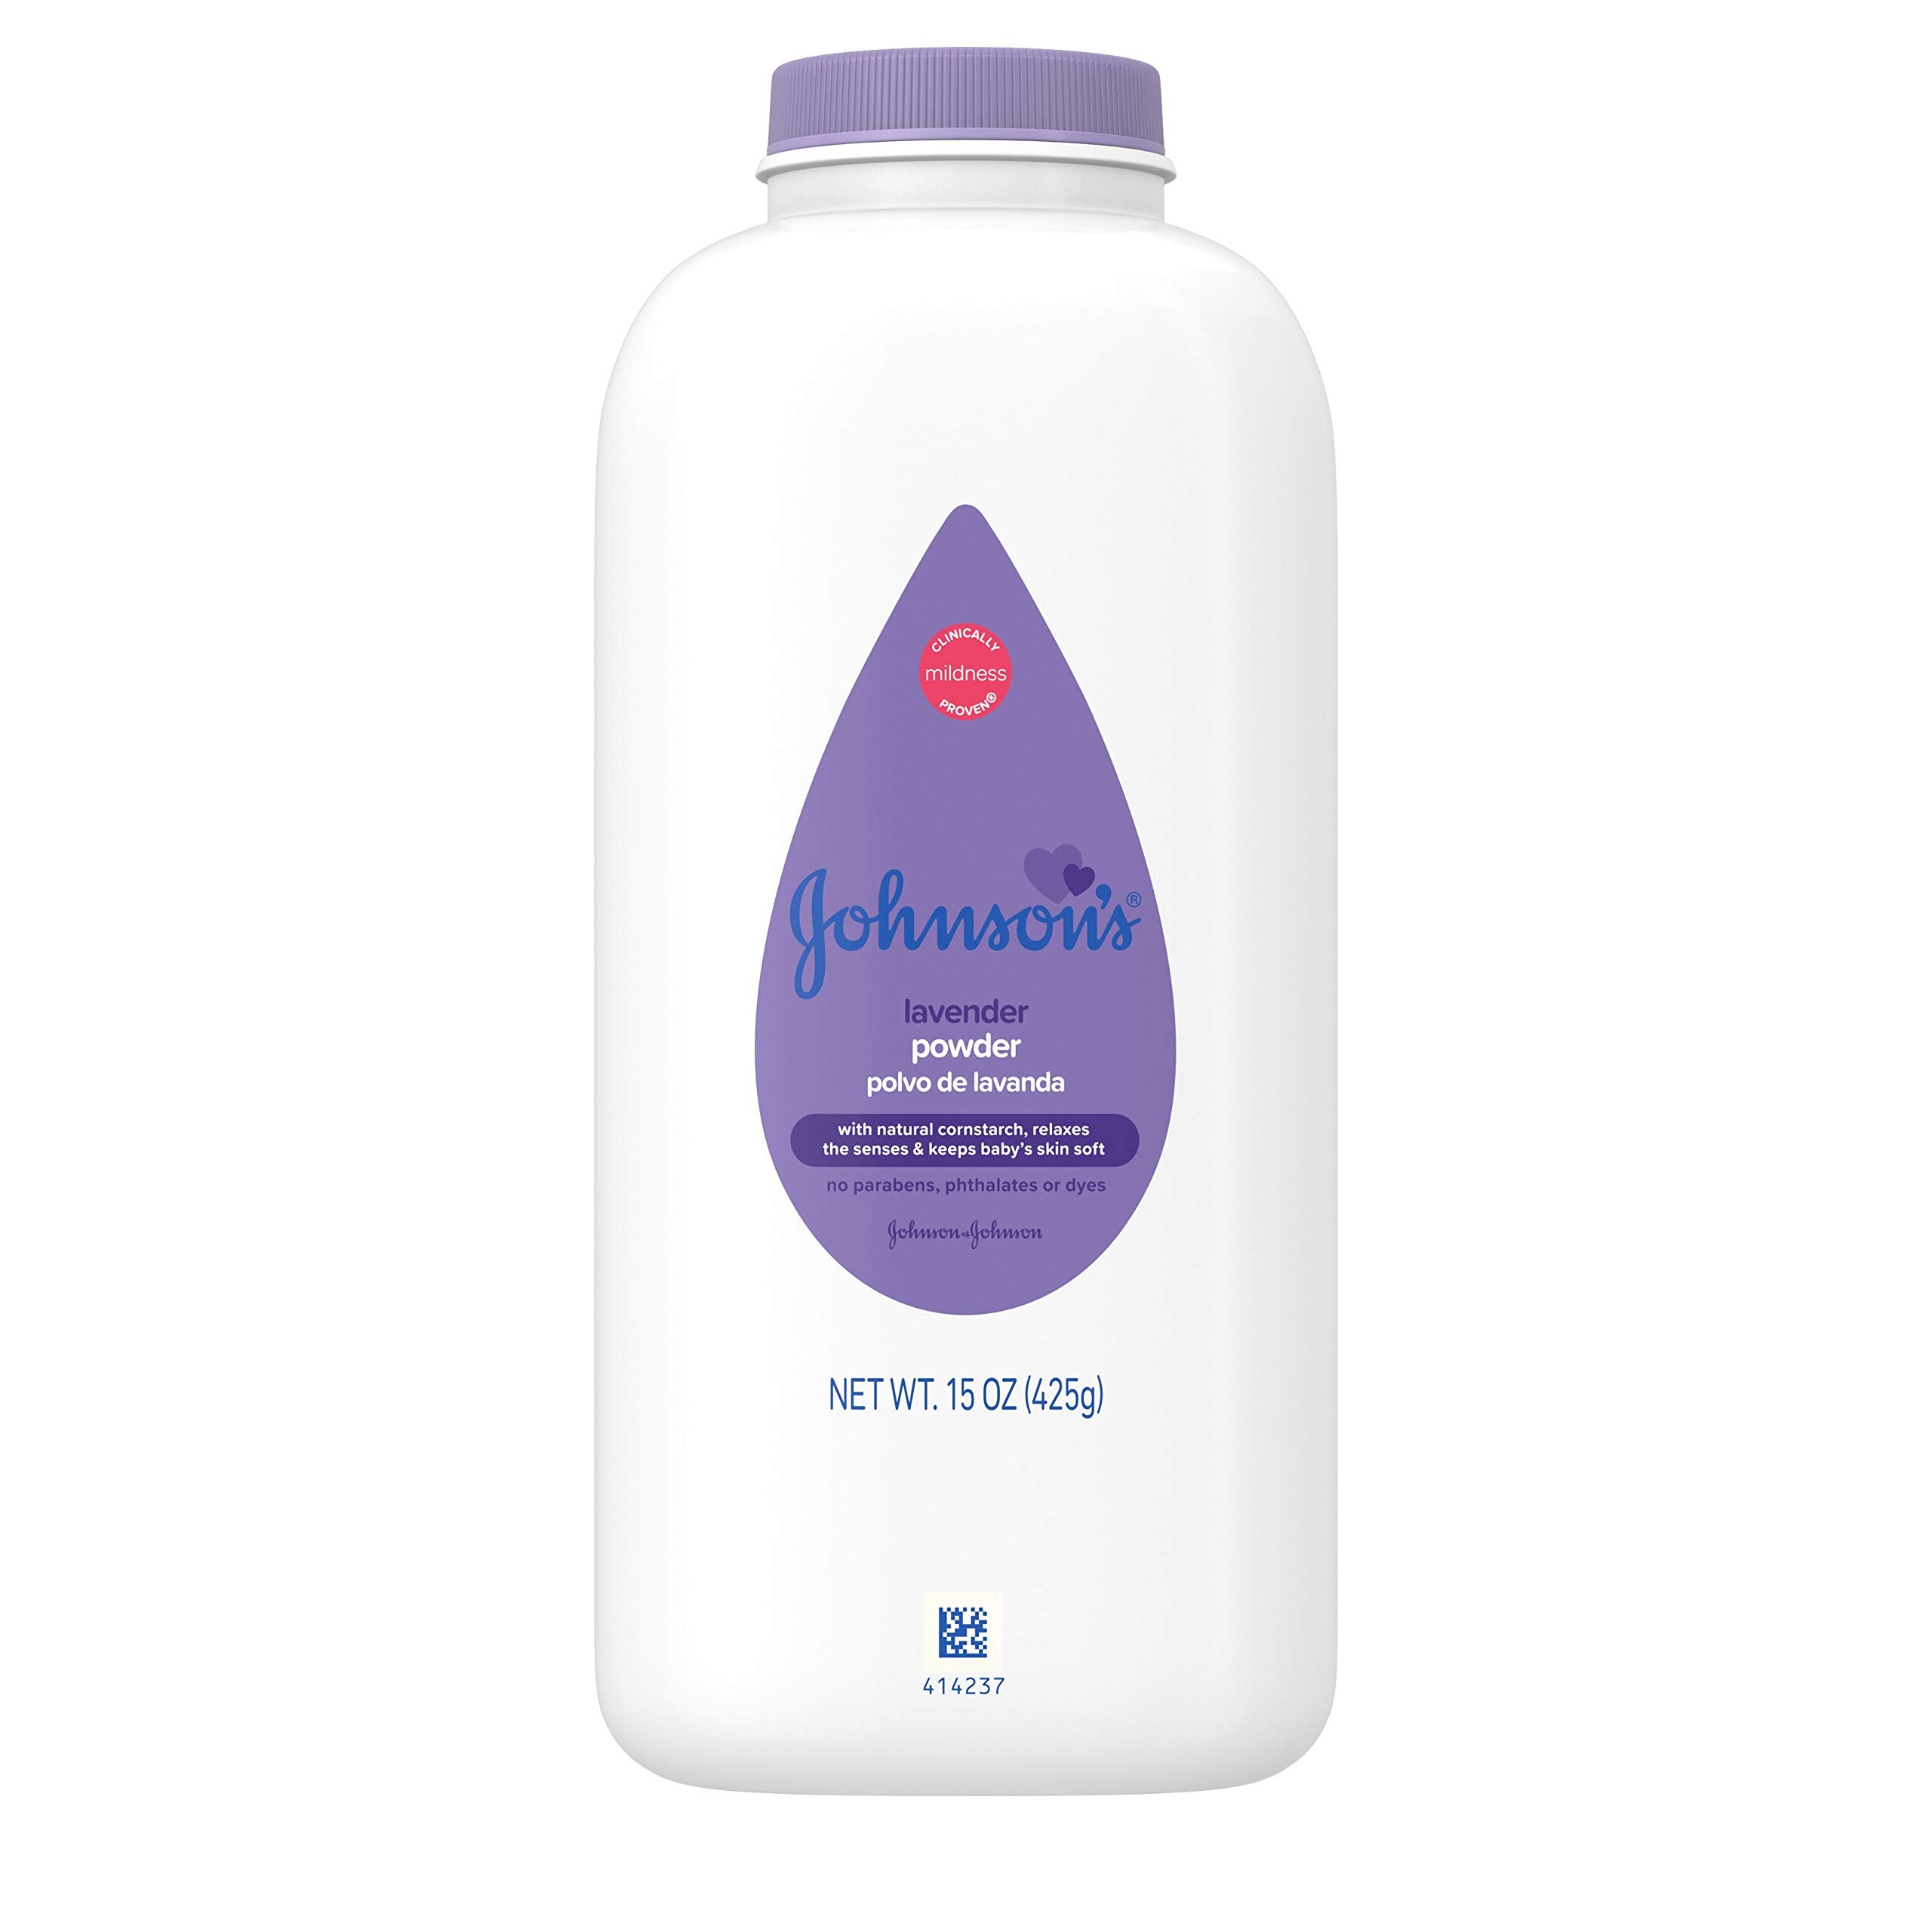
Item Name: Johnson’s Lavender Baby Powder with Naturally Derived Cornstarch, Hypoallergenic and Paraben Free, 15 oz
Bullet Point 1: 15-ounces of lavender baby powder with naturally derived cornstarch provides a gentle way to soothe your baby’s skin and leave it feeling soft, smooth, and comfortable
Bullet Point 2: Hypoallergenic, dermatologist tested, and specially designed for baby’s delicate skin, this baby powder with naturally derived cornstarch is clinically proven mild and 100% gentle
Bullet Point 3: This lavender naturally derived cornstarch powder quickly absorbs moisture, and is free of parabens, phthalates, dyes, and sulfates
Bullet Point 4: This naturally derived cornstarch baby powder is great for kids and adults too. Try it at the beach to help remove sand, or as a dry shampoo alternative for adults.
Bullet Point 5: For over 125 years, Johnson's formulas have been specifically designed for baby’s delicate skin to use, shake baby powder directly into your hand, away from the face, before smoothing onto the skin
Value: 15.0
Unit: oz

Price: 18.945